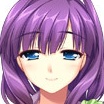
Portrait style: Anime Portrait